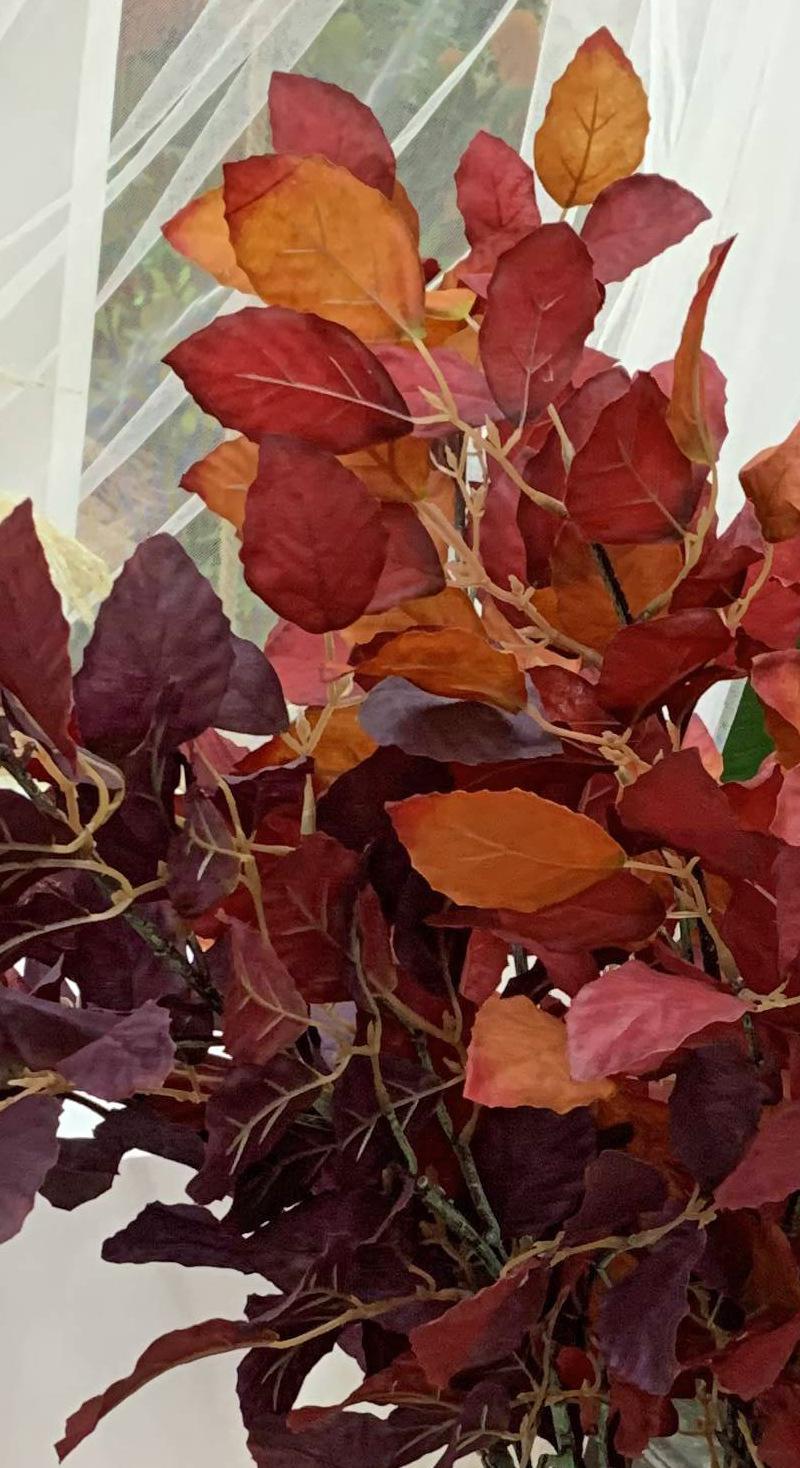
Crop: apple
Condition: healthy